Francis K. Butagira

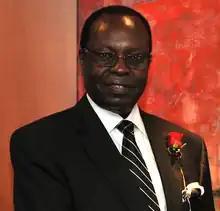

Francis K. Butagira (born 22 November 1942) is a Ugandan lawyer, judge, politician and retired diplomat, who serves as the chairman of the Uganda Registration Services Bureau (URSB), an agency of the Ugandan government responsible for maintaining registration data. He was appointed to that position in October 2015. He concurrently serves as the Managing Partner of "Butagira and Company Advocates", a Kampala-based legal practice.